Maurice Calka

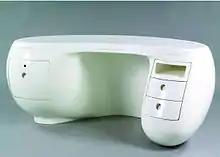

By the end of the 1960s Calka was deeply immersed in design, working with new materials (plastic and fiberglass). Of his work two results are of special note: the "Boomerang Desk", and a monumental version, the "PDG". An example of this desk sold for $480,000 at a 2008 art auction held by Christie's in New York City.